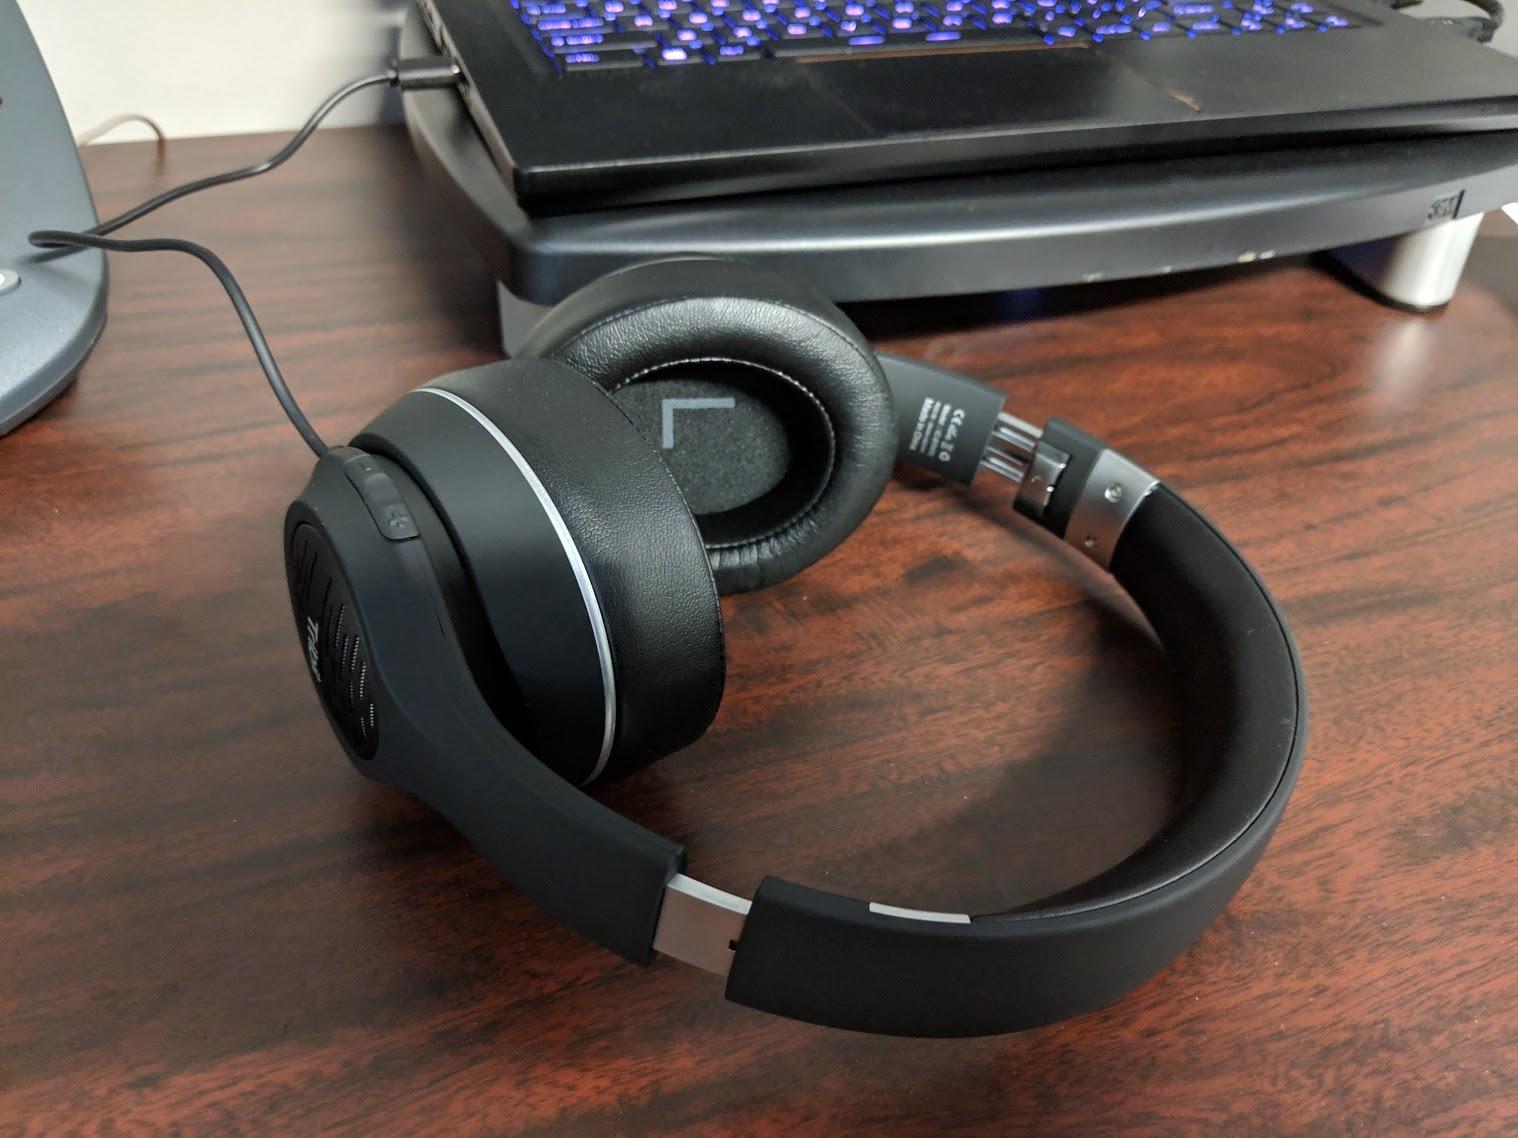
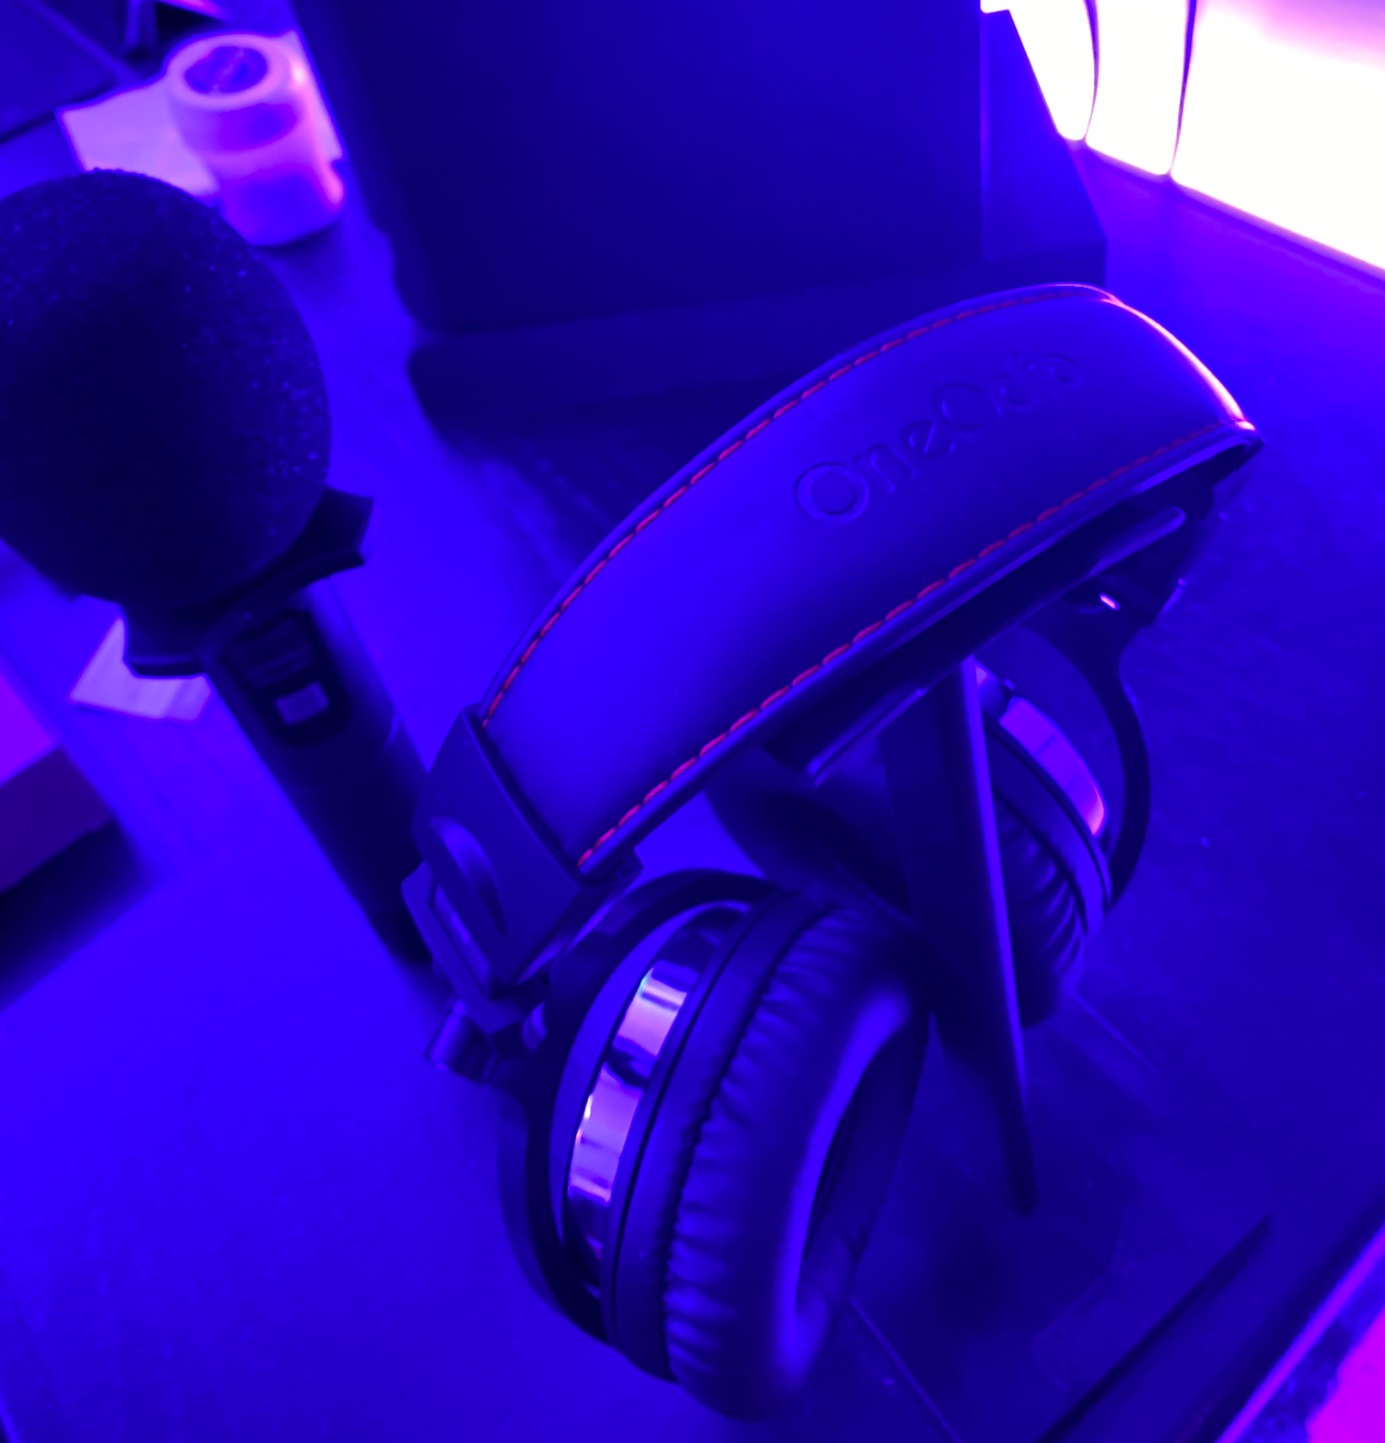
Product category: headphones
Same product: no